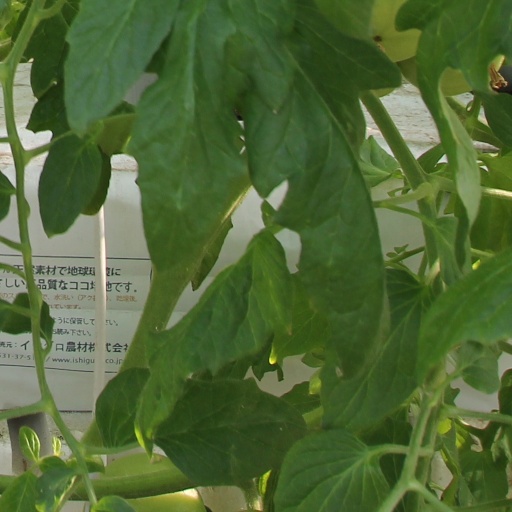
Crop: tomato